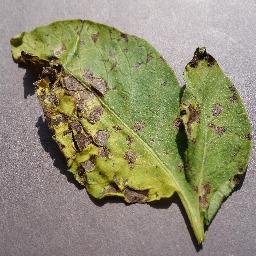
Etiqueta: Tizon_Temprano